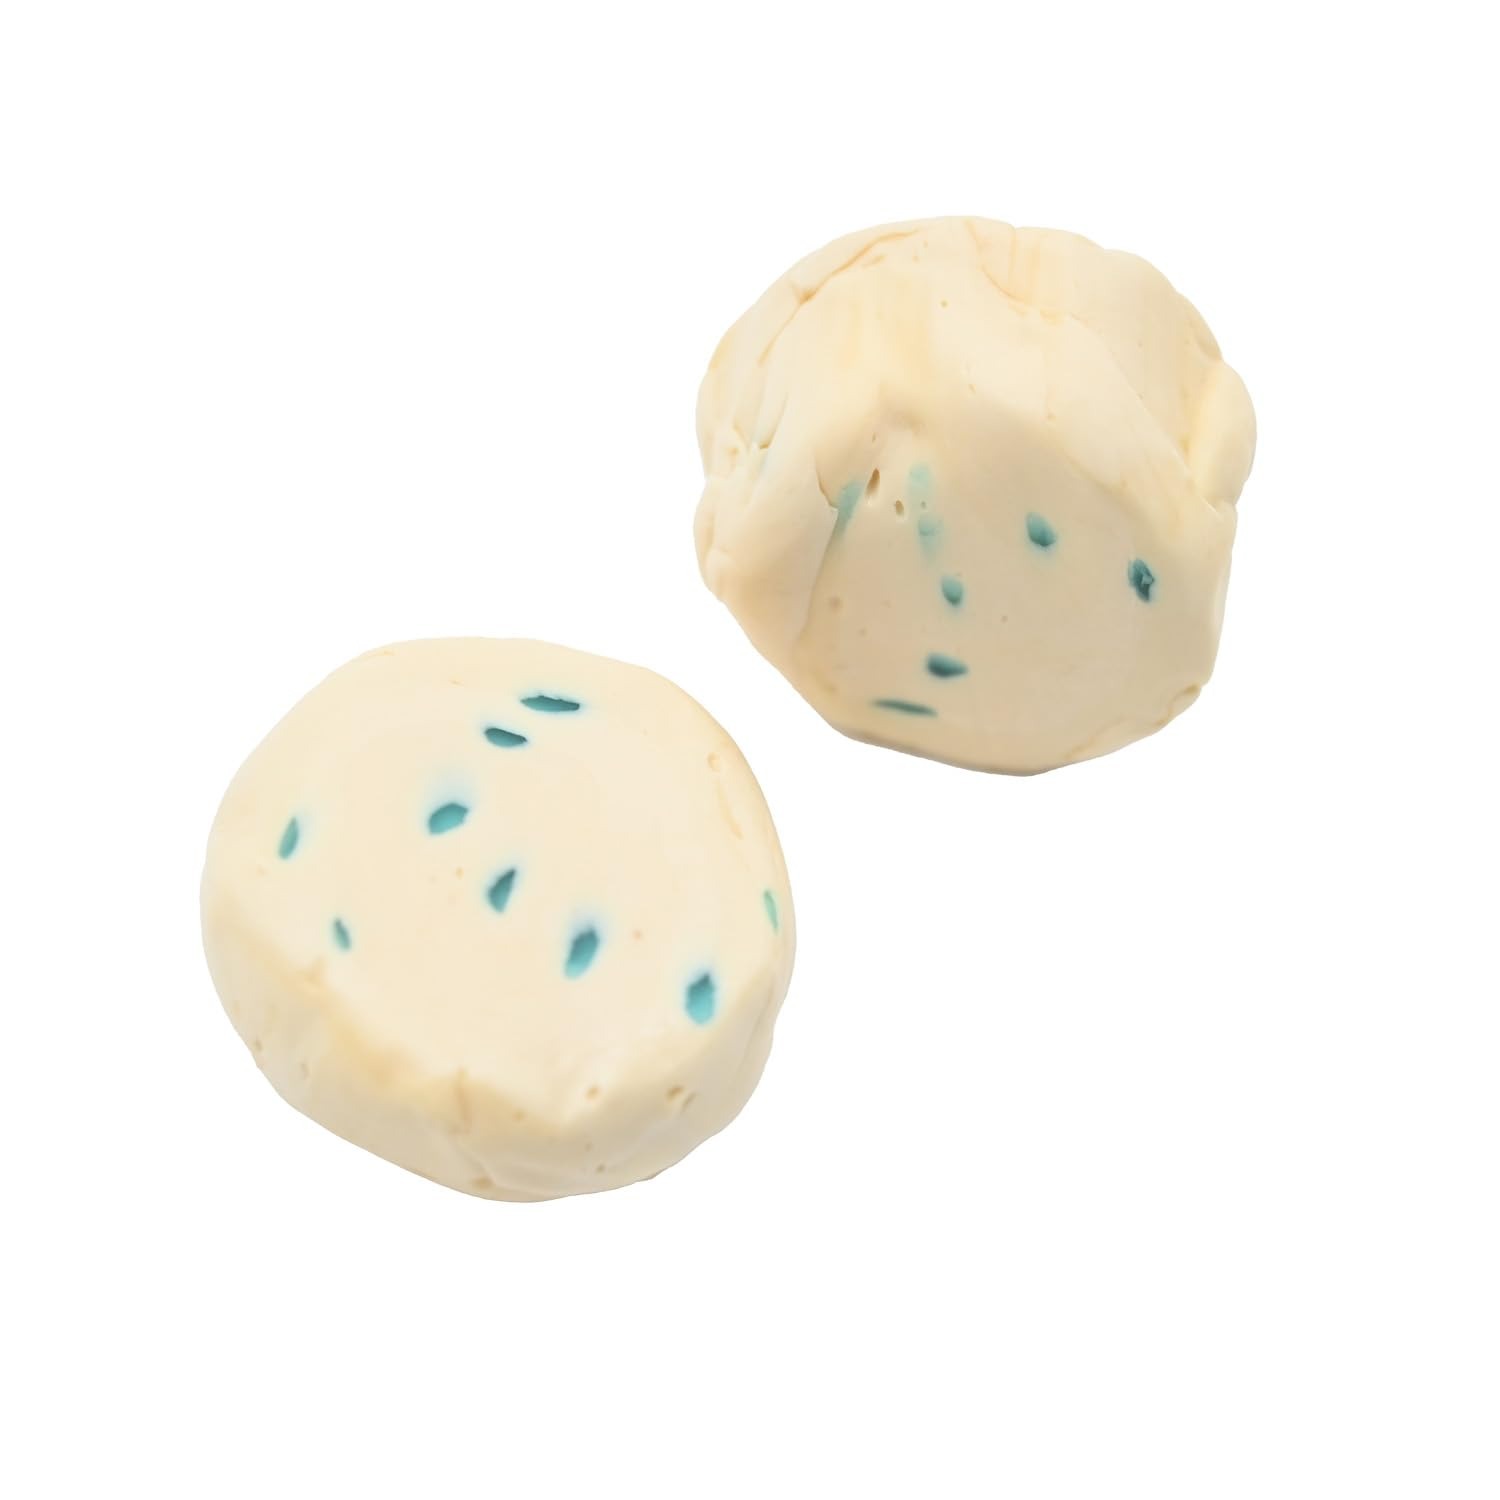
Item Name: Salt Water Taffy (Blueberry Muffin, 1 Lb)
Bullet Point 1: Great Tasting Salt Water Taffy
Bullet Point 2: Over 75 Flavors To Choose From!
Bullet Point 3: Distributed/Packaged By Candy Retailer.
Bullet Point 4: Delivered in a Sealed and Resealable Stand Up Pouch With Ingredients, Nutrition, and Expiration Dated Label.
Product Description: Delivered in a Sealed and Resealable Stand Up Pouch With Ingredients, Nutrition, and Expiration Dated Label.
Value: 1.0
Unit: Count

Price: 15.95